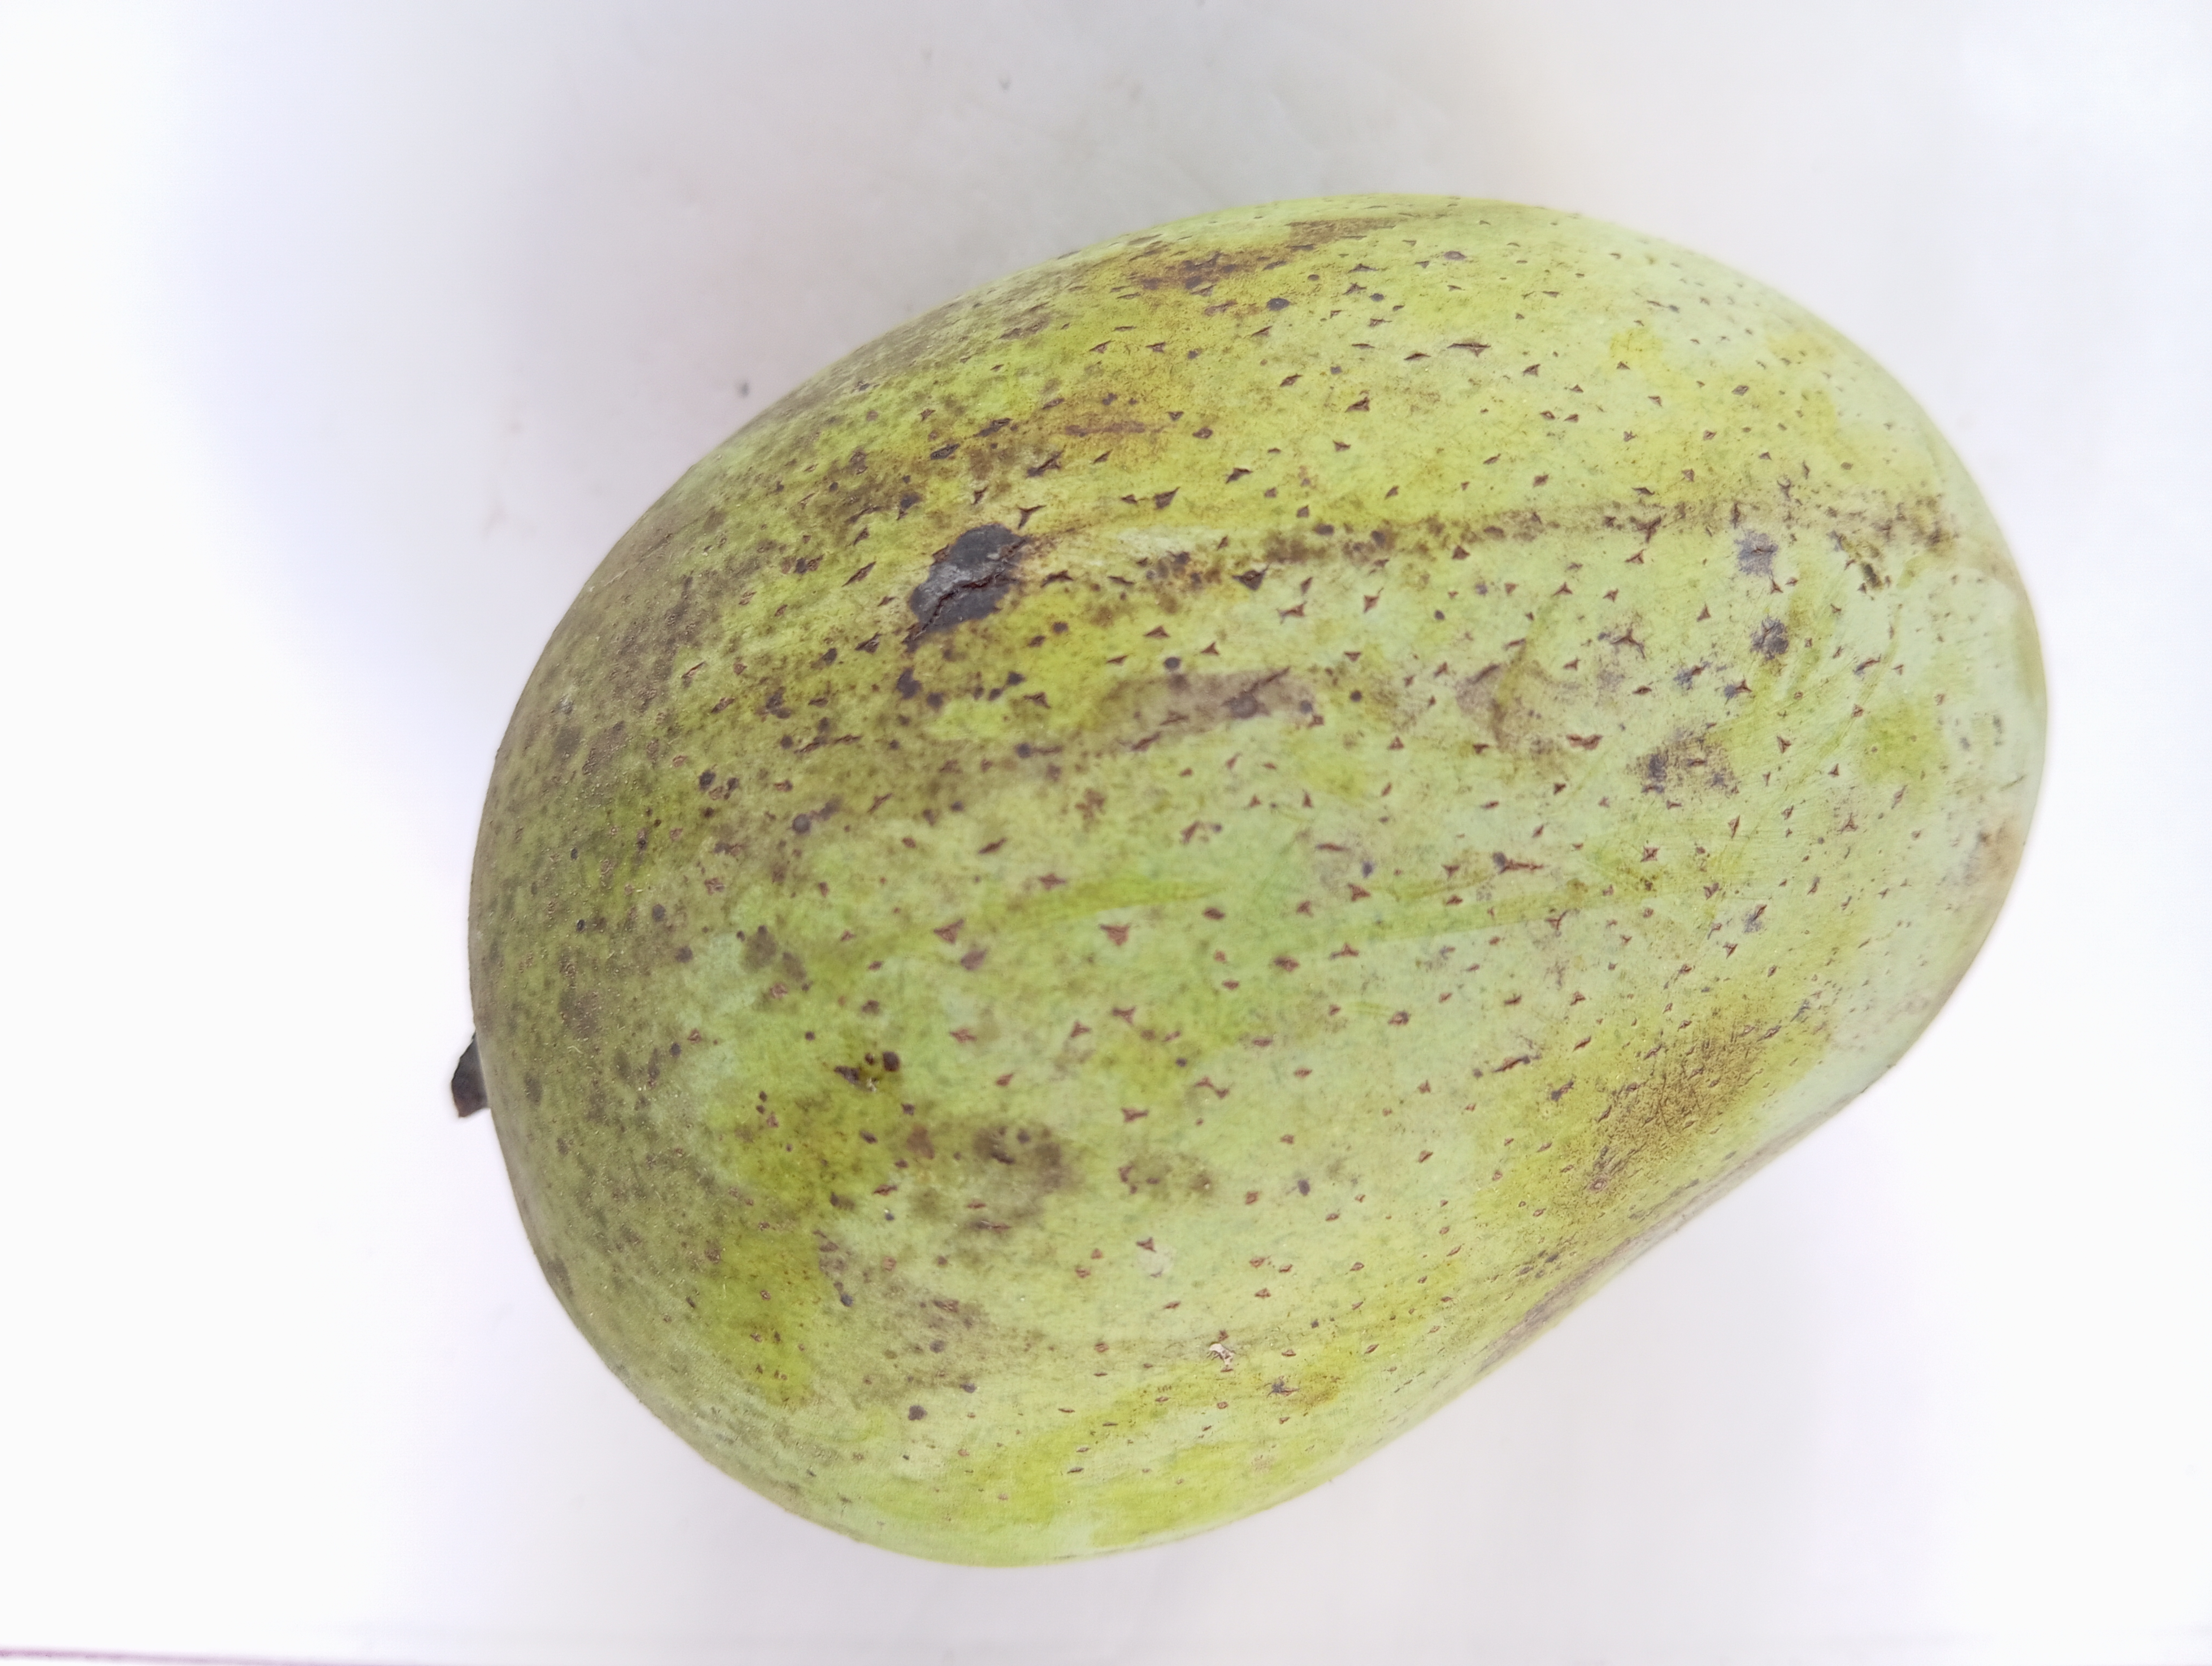
Mango variety: Langra